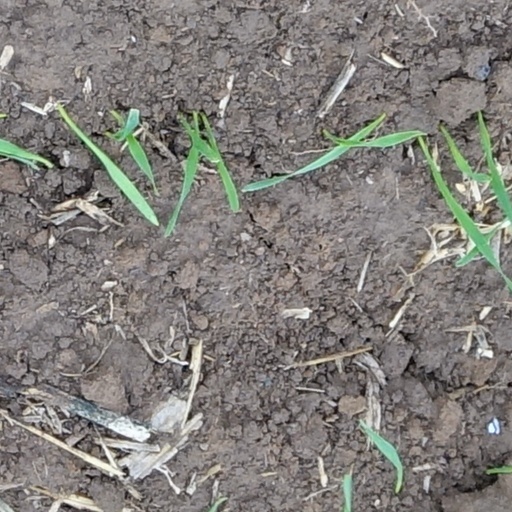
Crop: wheat